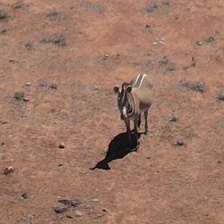
Pose orientation: front-left